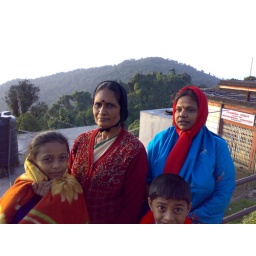
just after sunrise at tiger hill in darjeeling..at 4.30 am